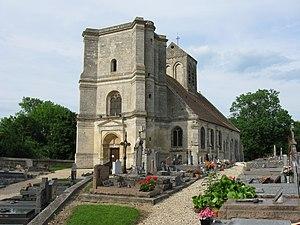
Église Saint-Quentin de Nucourt (département du Val-d'Oise, région Île-de-France)
Nucourt est une commune du département du Val-d'Oise, en région Île-de-France.